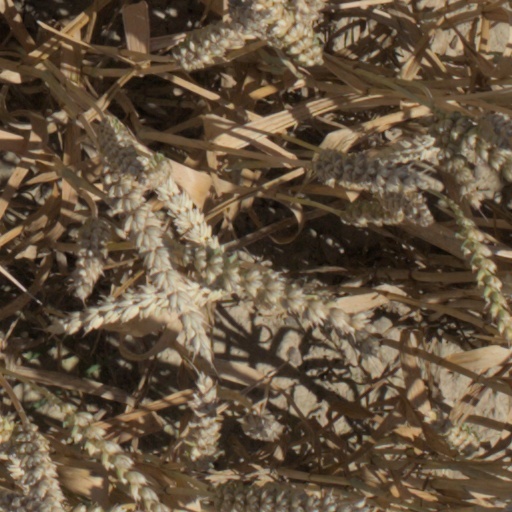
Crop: wheat